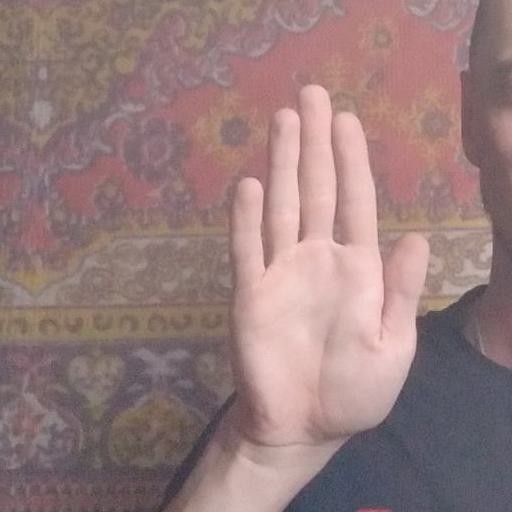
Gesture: stop